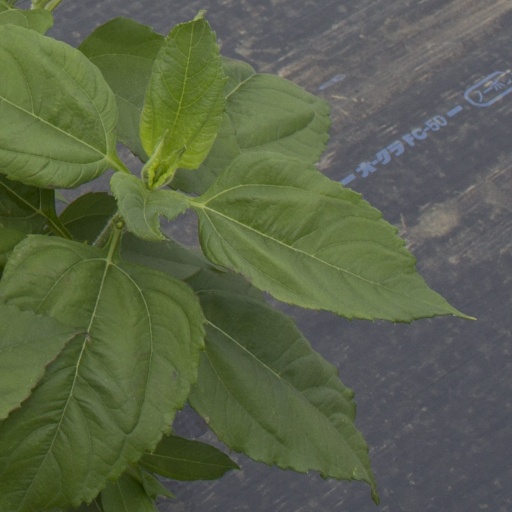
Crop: Jerusalem artichoke